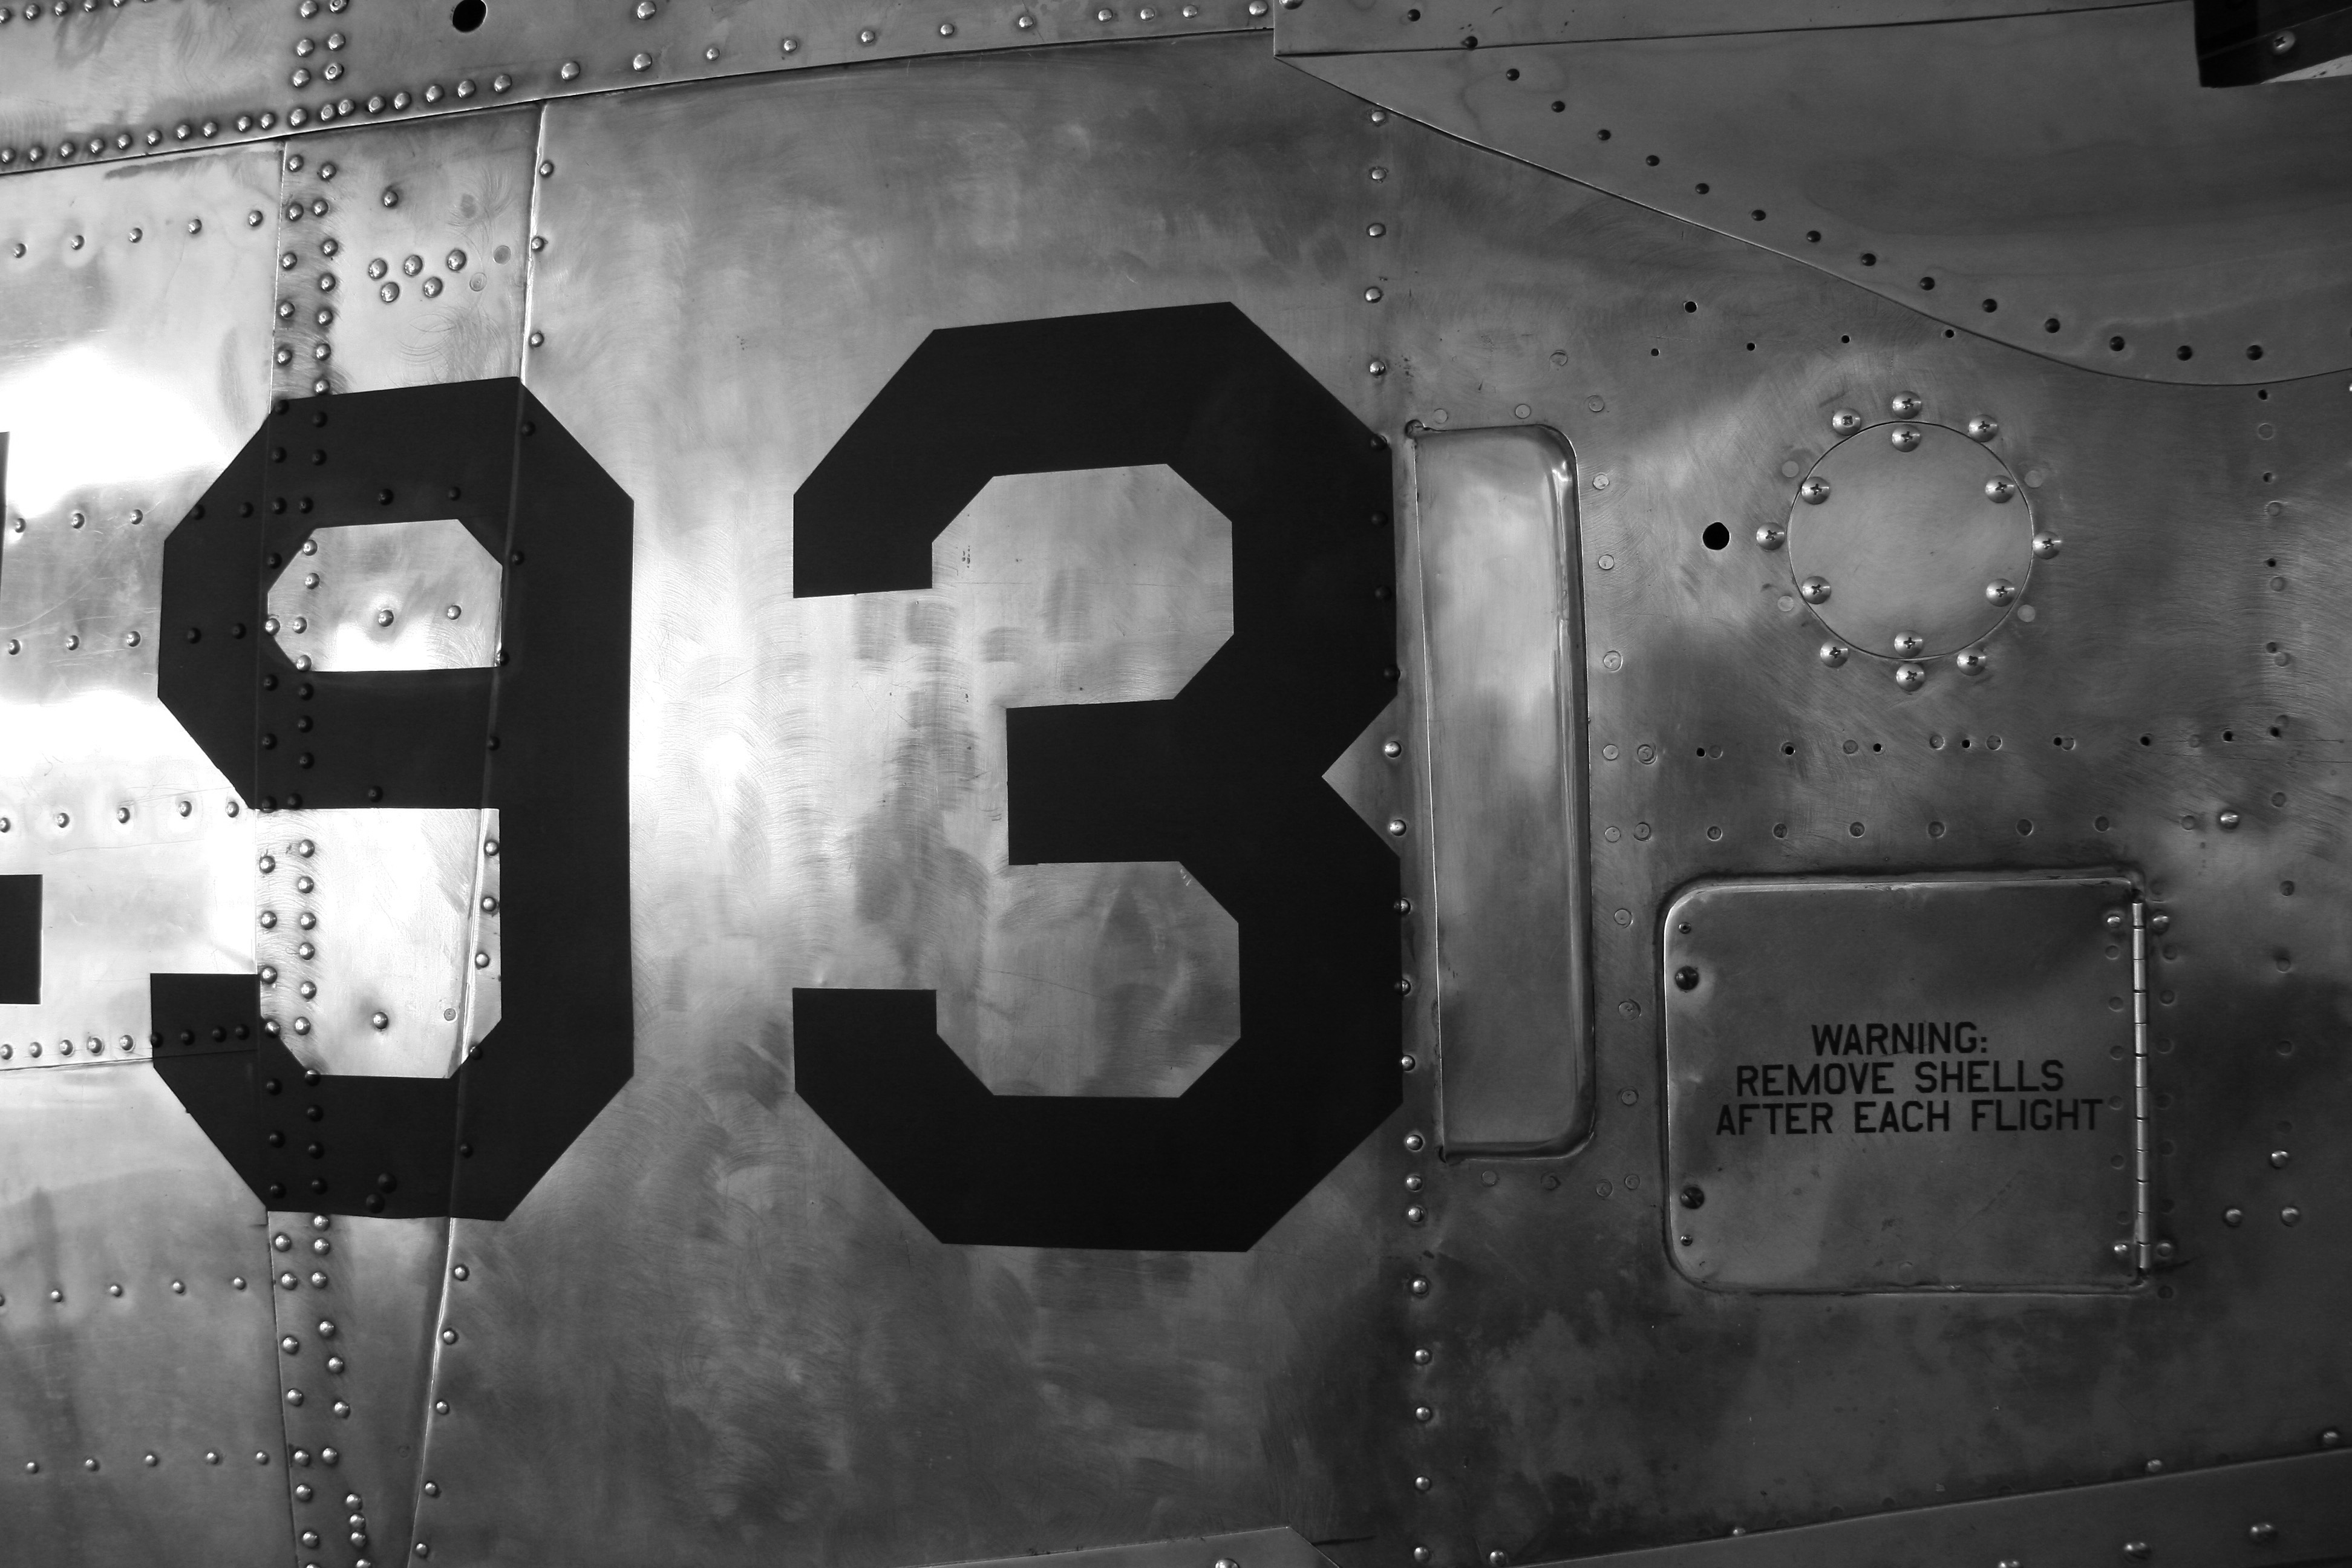
white, black, font, number, text, black and white, monochrome photography, metal, graphics, logo, photography, architecture, space, monochrome, stock photography, symbol, style